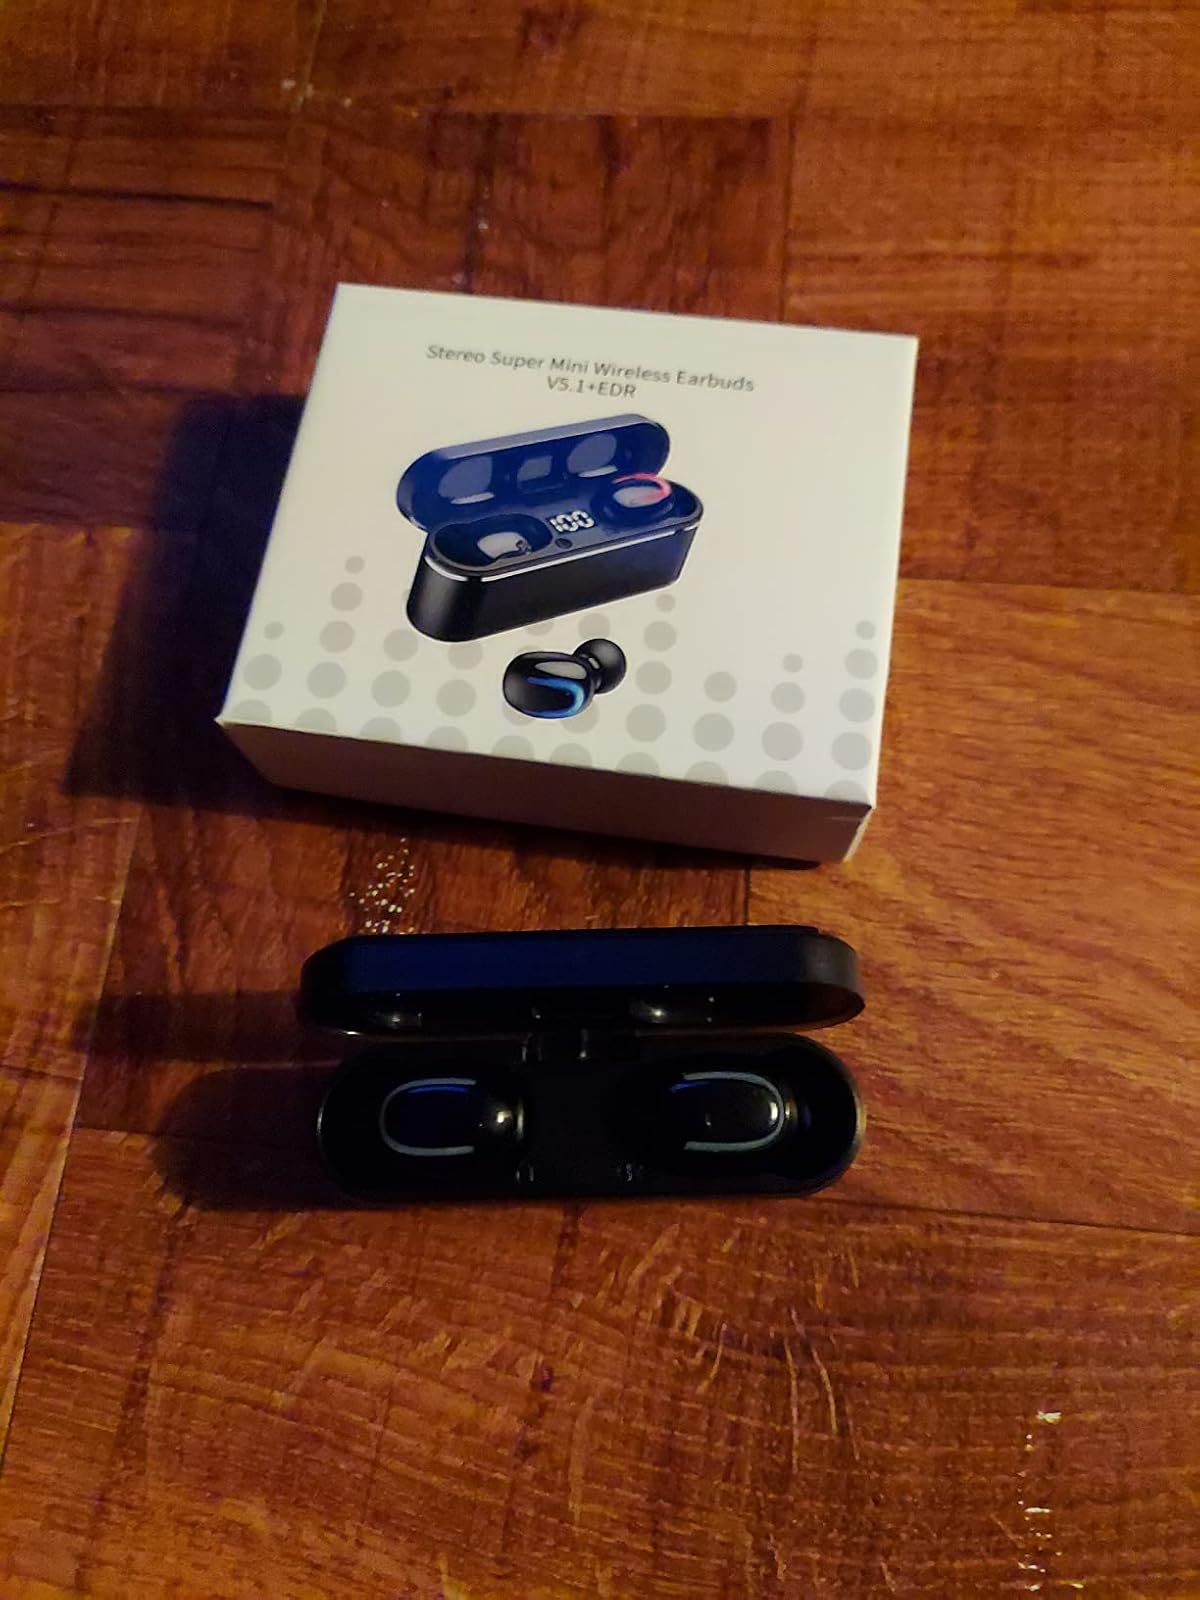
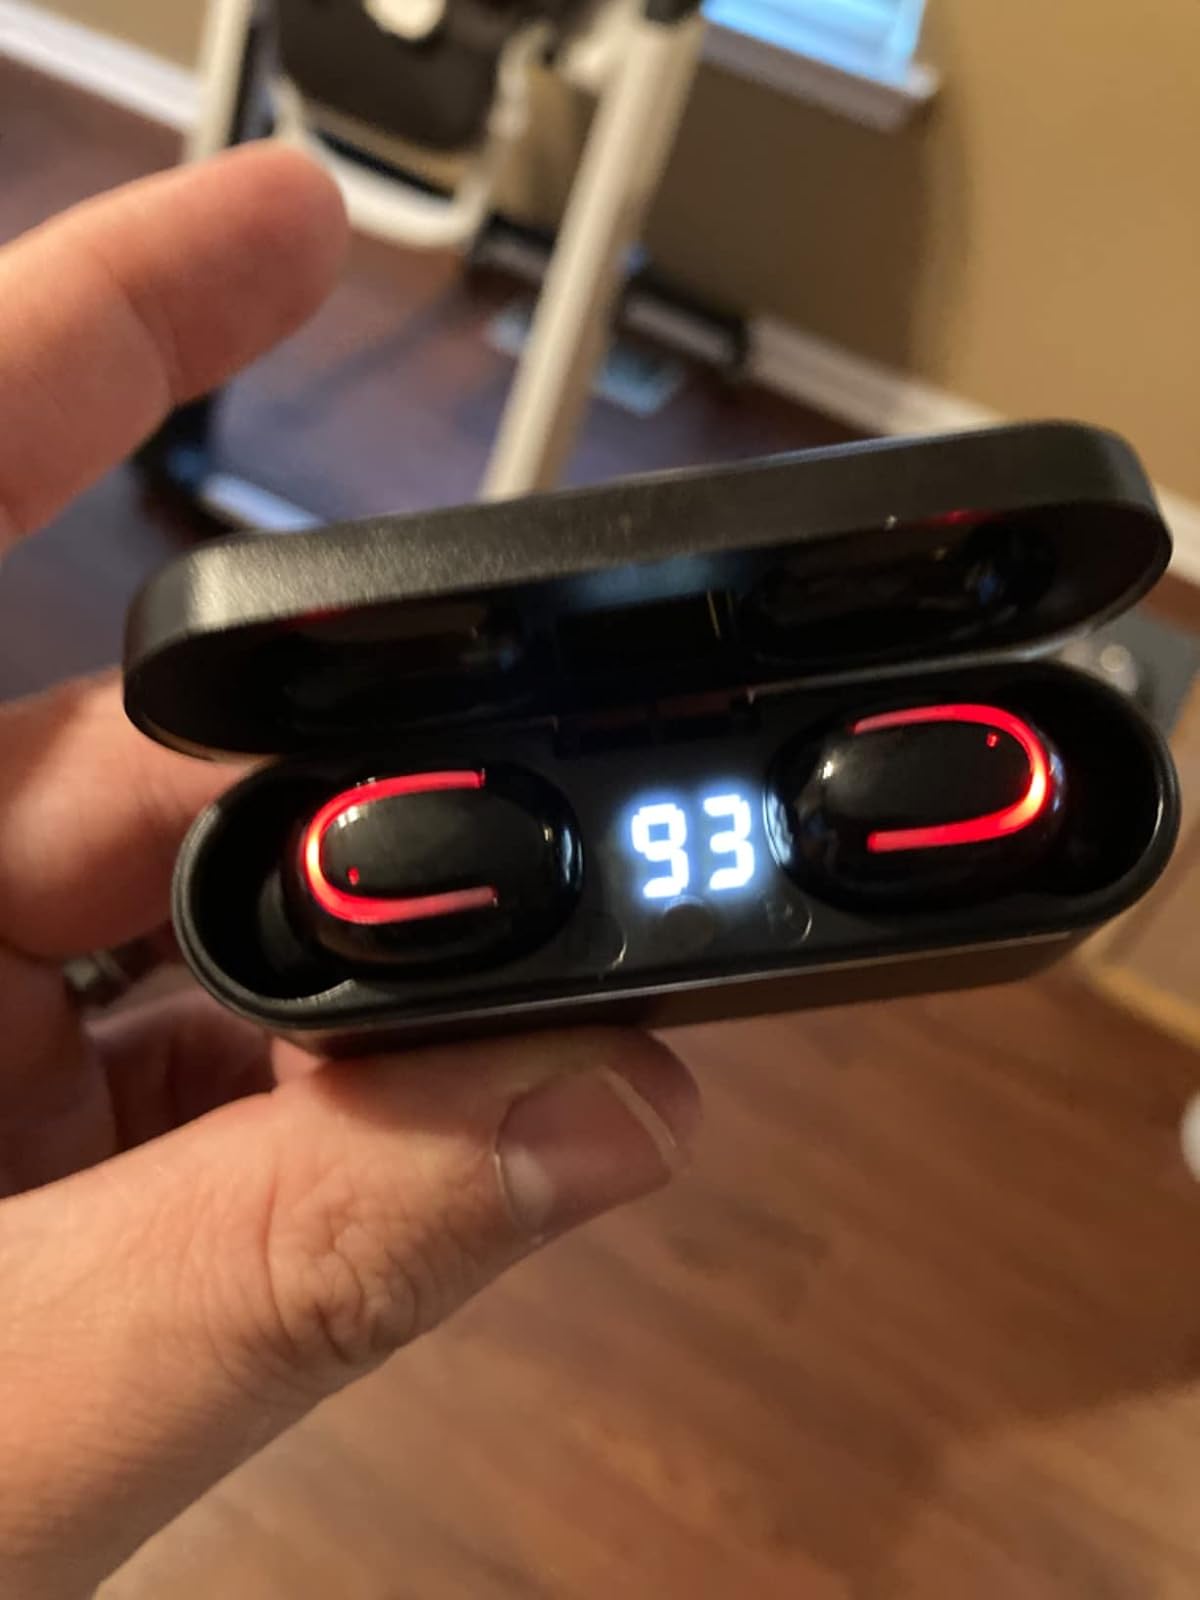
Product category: earbuds
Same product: yes